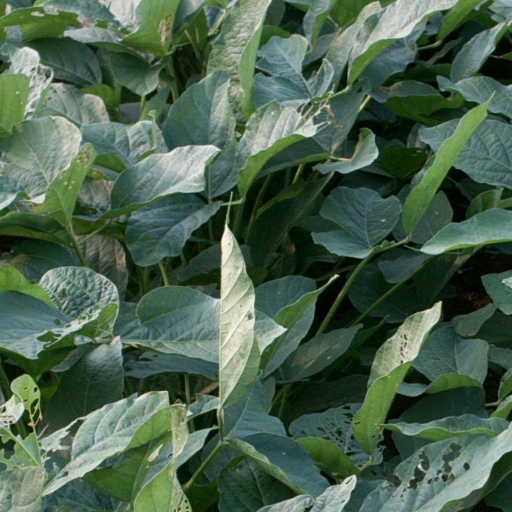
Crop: soybean